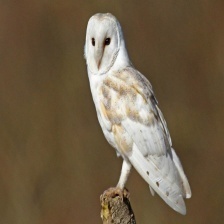
Species: BARN OWL
Scientific name: TYTO ALBA
ImageNet parent category: great_grey_owl